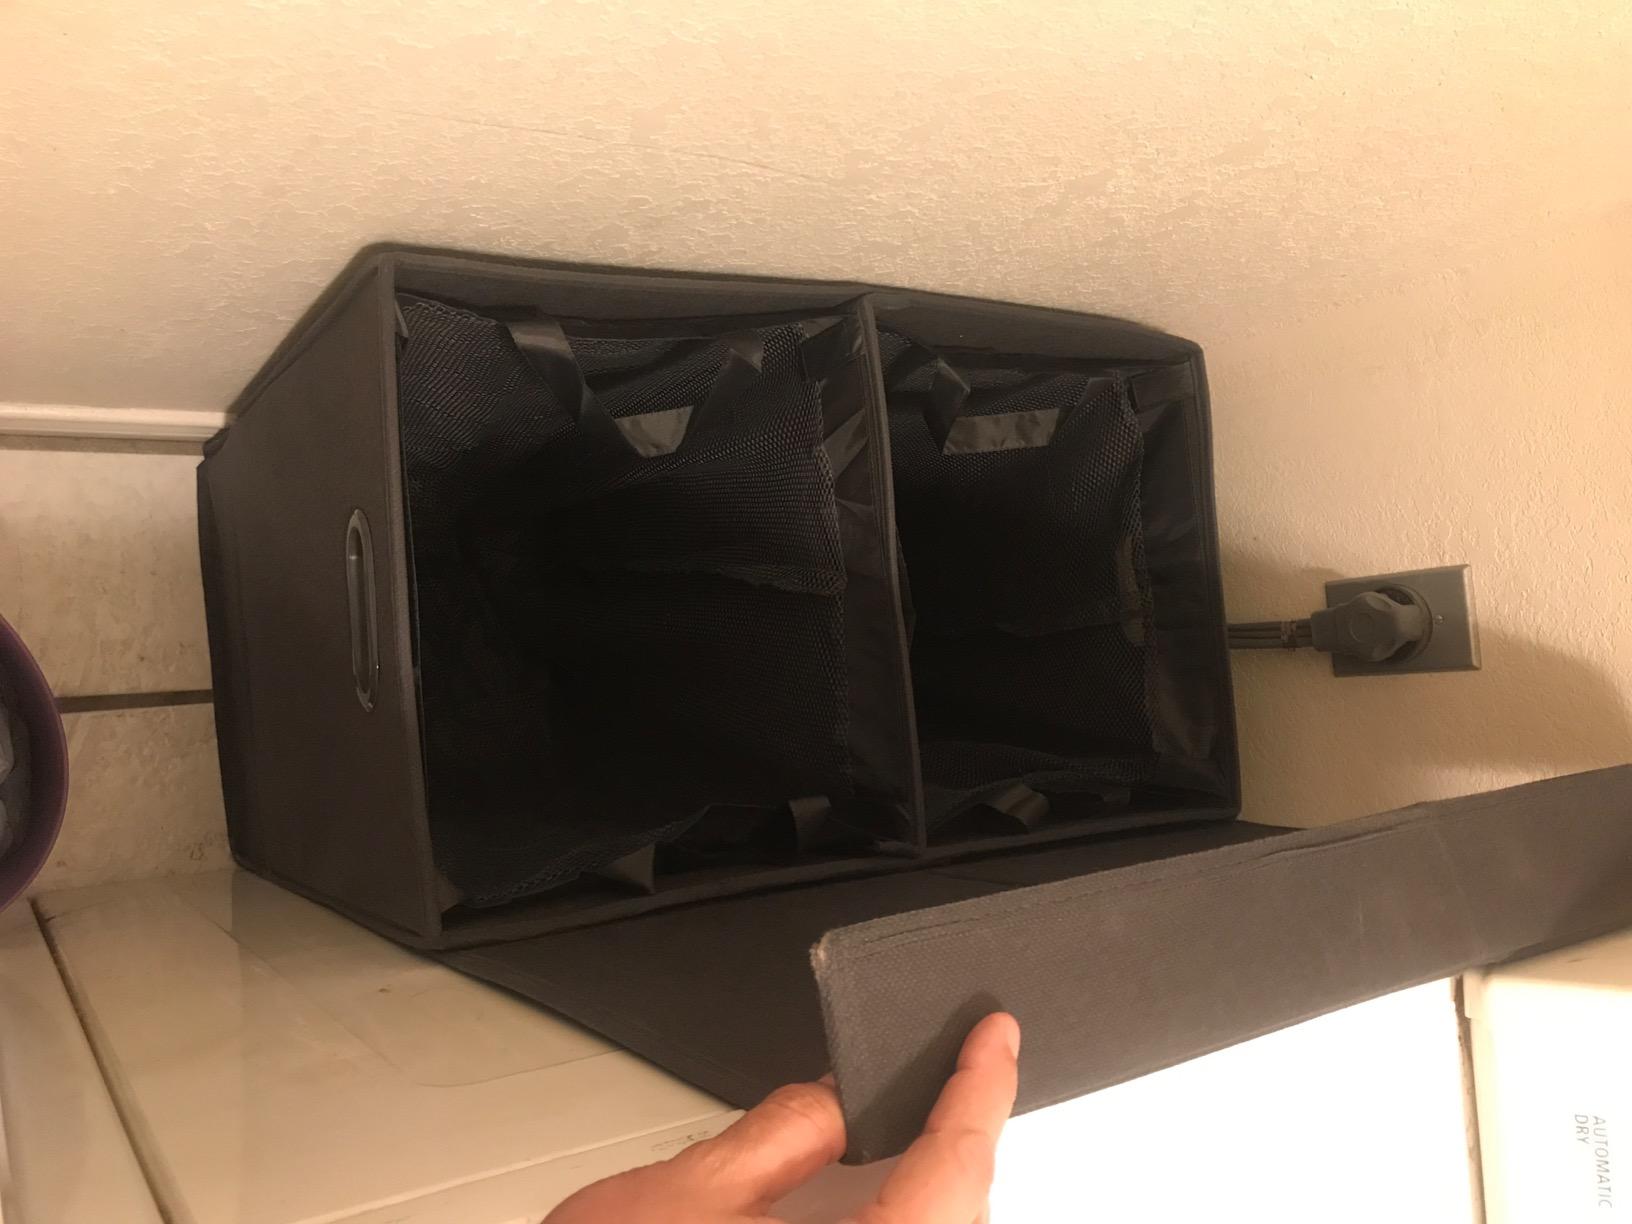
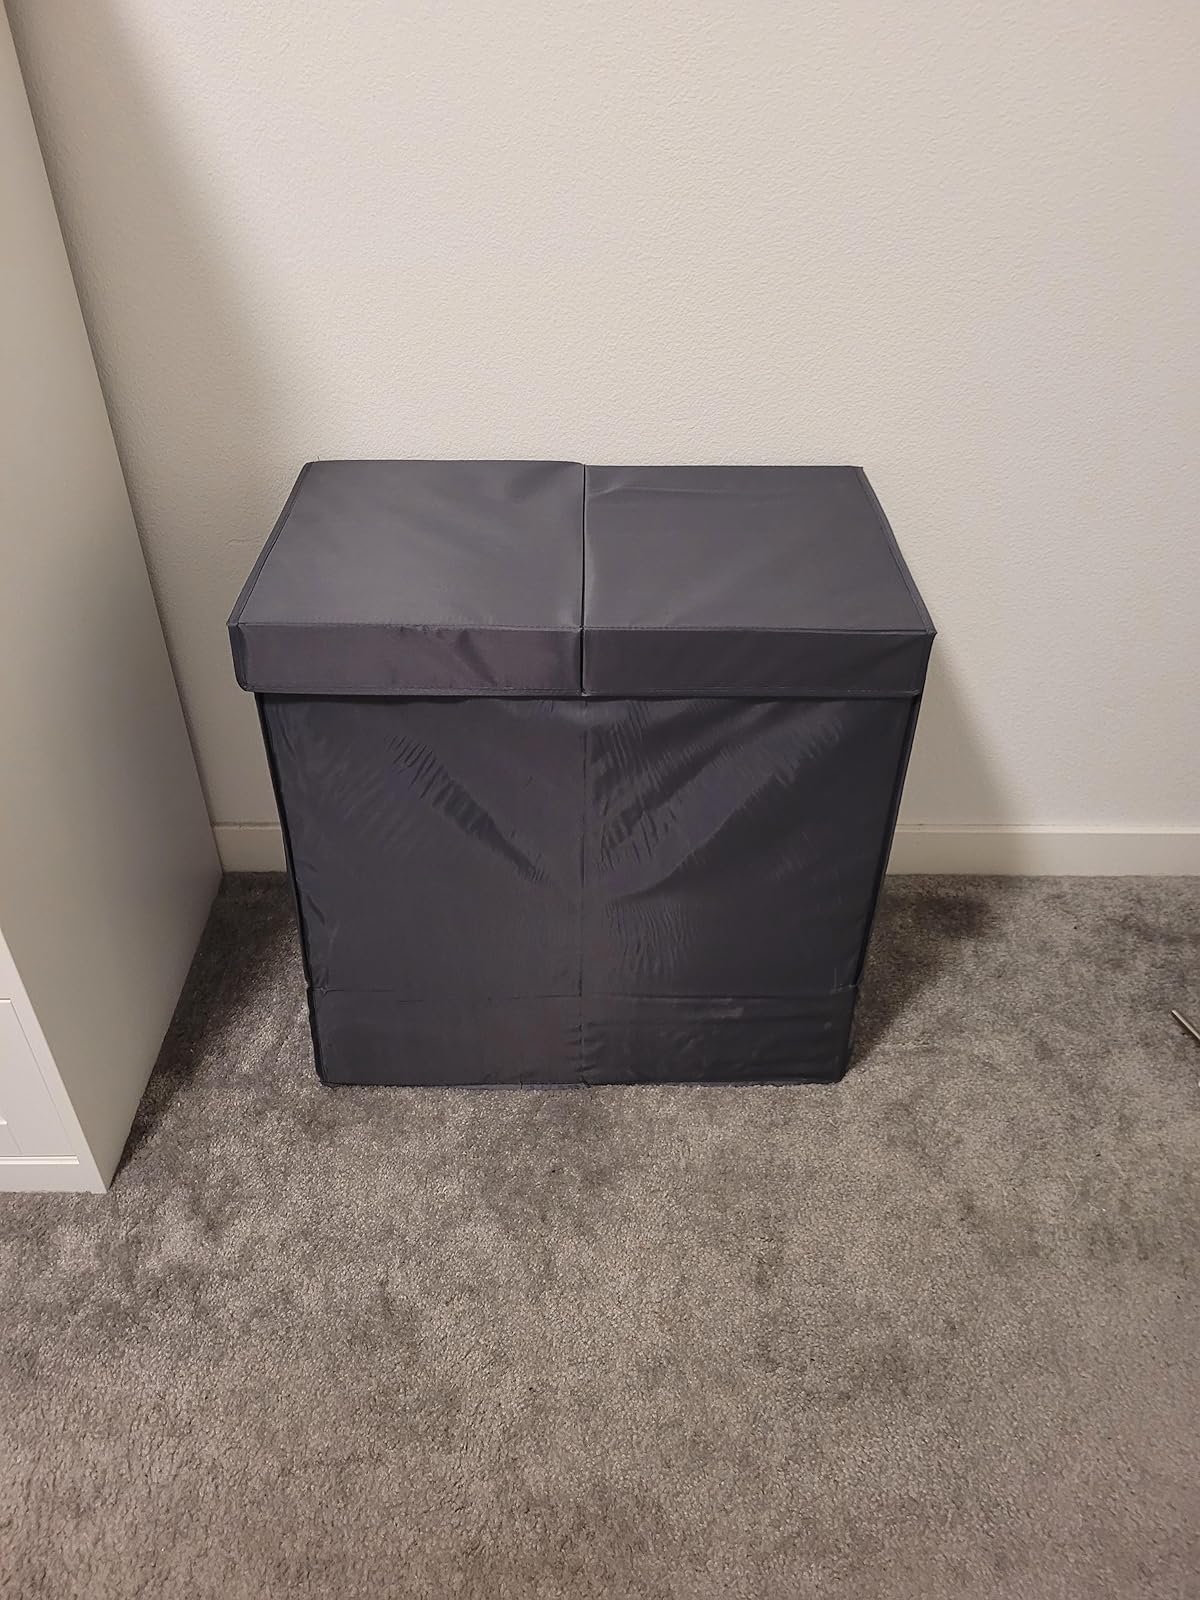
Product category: items_hamper
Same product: yes